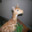
Label: deer